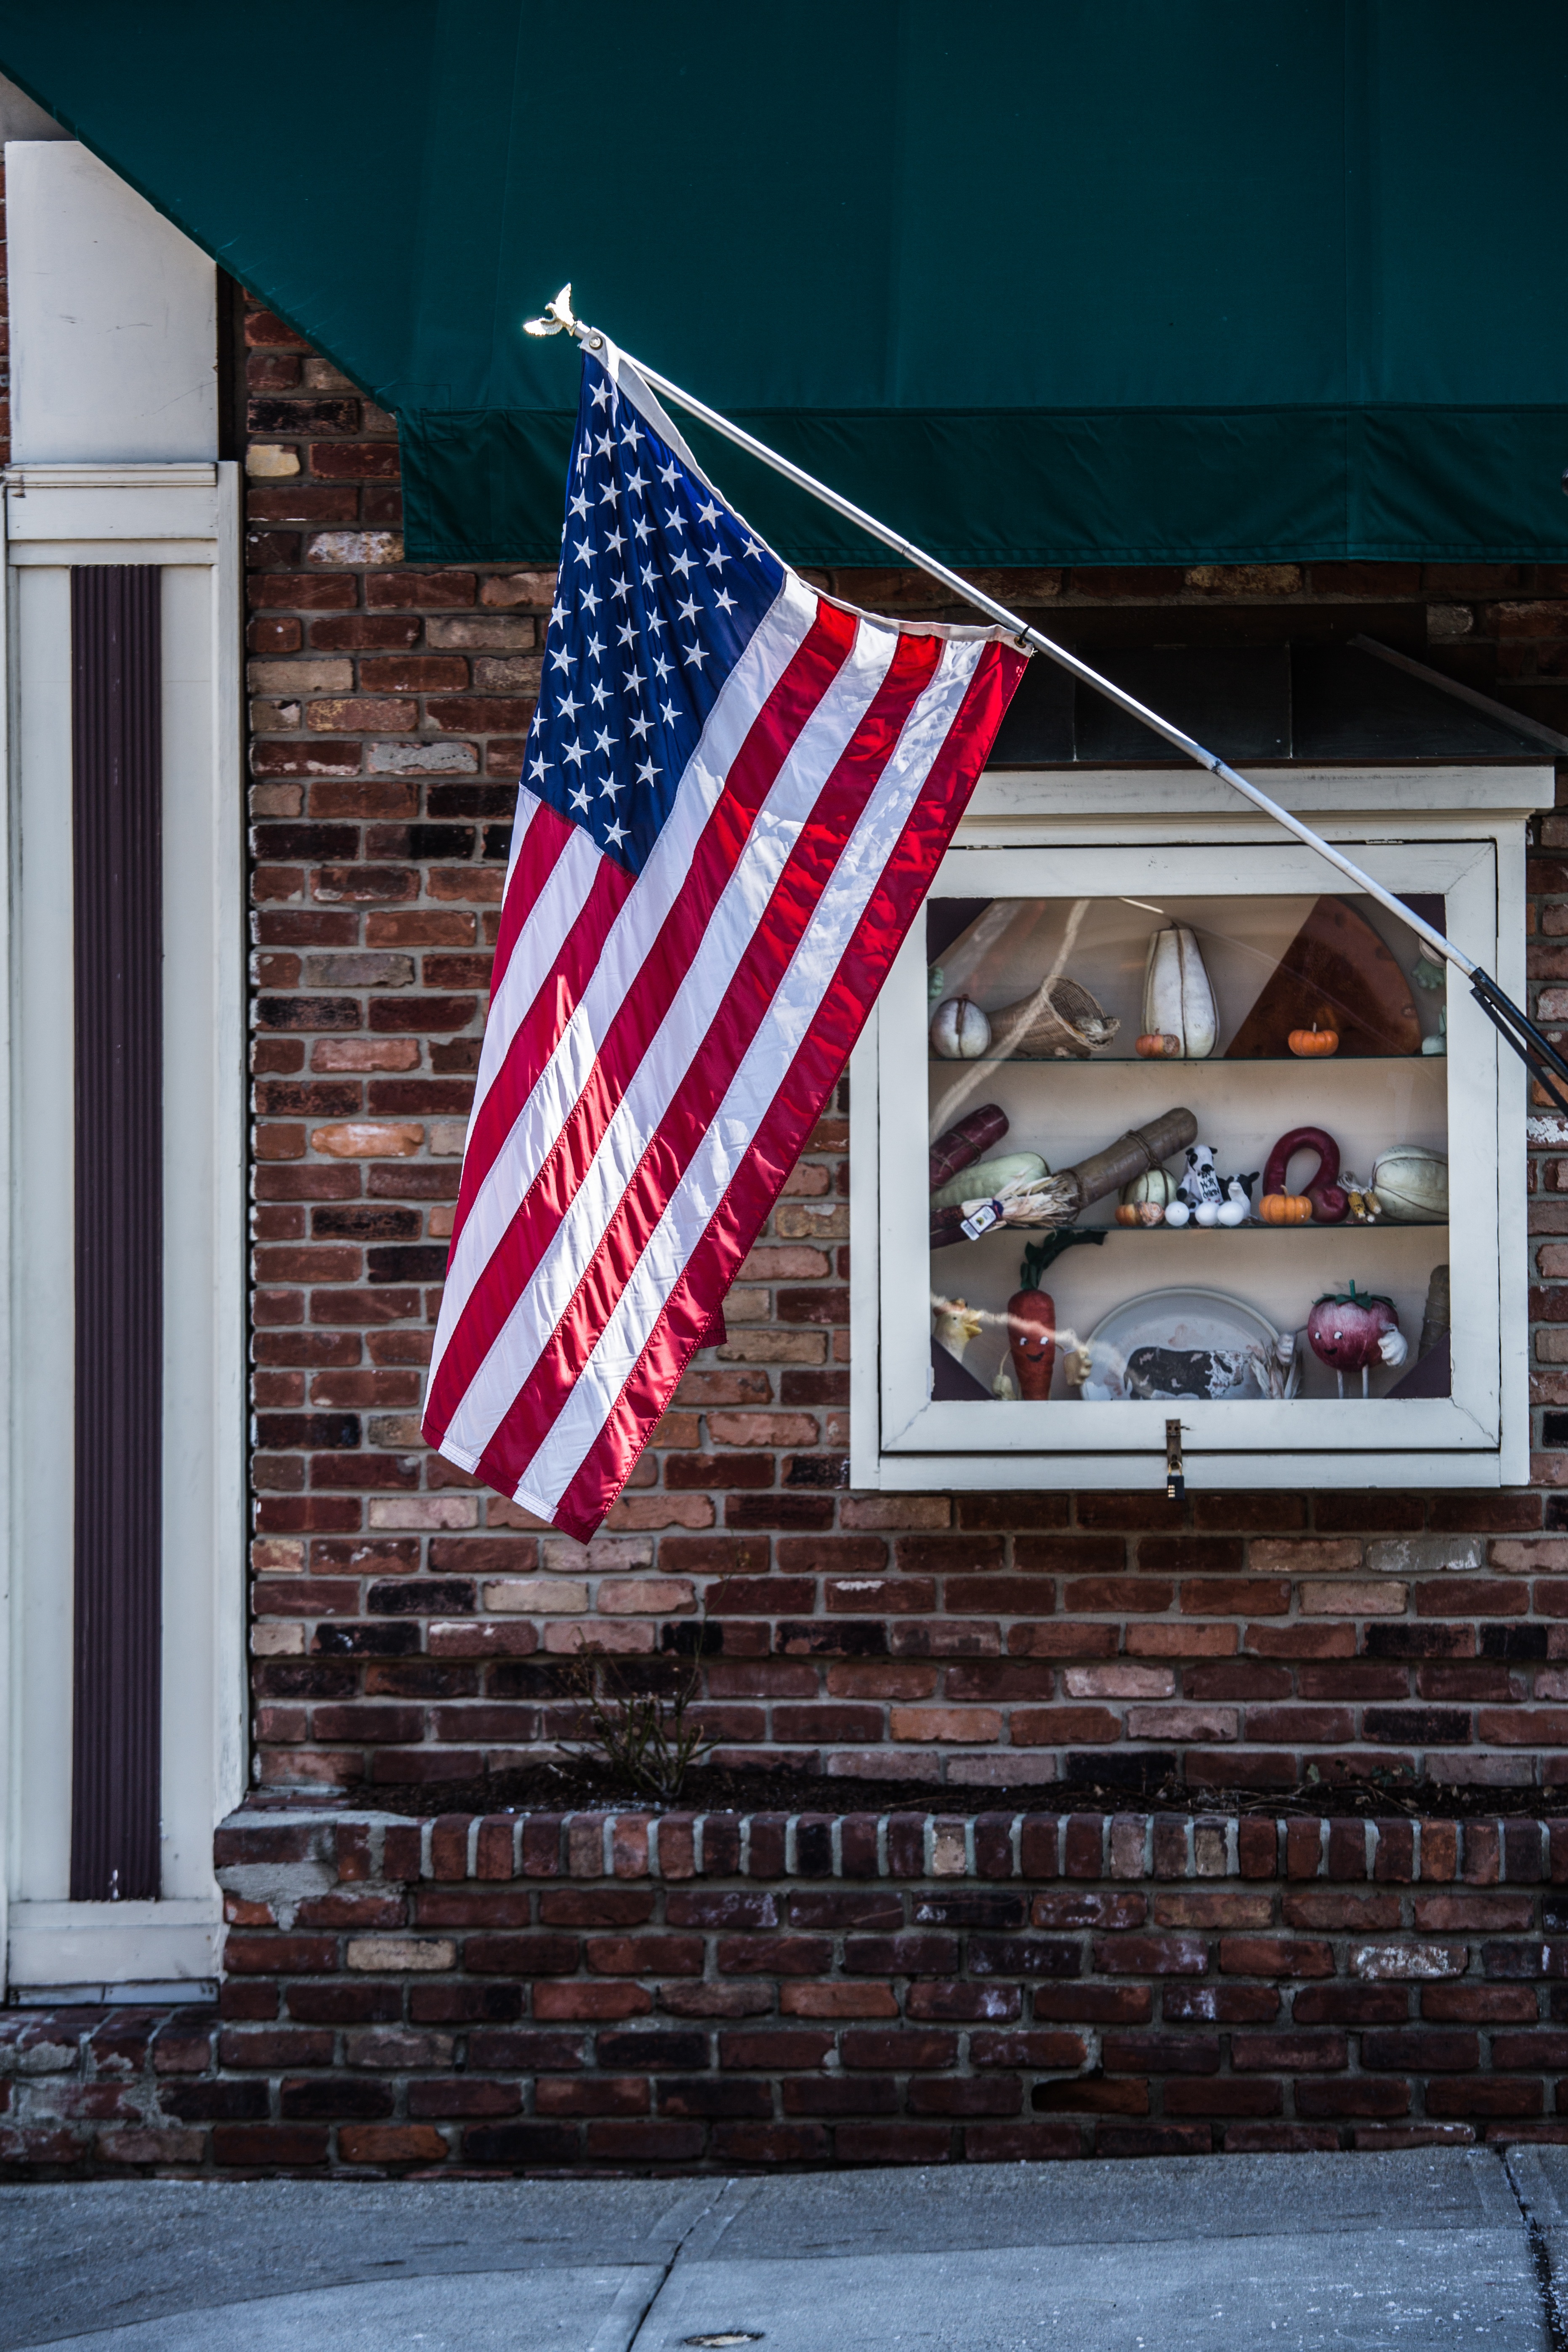
window, advertising, summer, red, flag, blue, freedom, interior design, patriot, day, glory, independence, patriotic, red white and blue, window covering